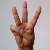
The image shows a hand gesture representing the letter 'W' in Indian Sign Language.